Australia–Cambodia relations

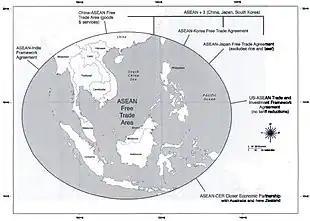
Countries in ASEAN free trade agreement.

The trade relationship between Australia and Cambodia is growing rapidly. In 2020, total two-way trade between the two was valued at AUD$432 million, which was a 21.6% increase on the year before. Australian total goods exports to Cambodia in 2020 also saw a 43% increase on the year prior. In both directions of trade, Australia ranks at 18th on the list of Cambodia's most important trade partners. Cambodia's main exports to Australia are of textile clothing and footwear while their Australian imports consists largely of wheat and cereal preparations.